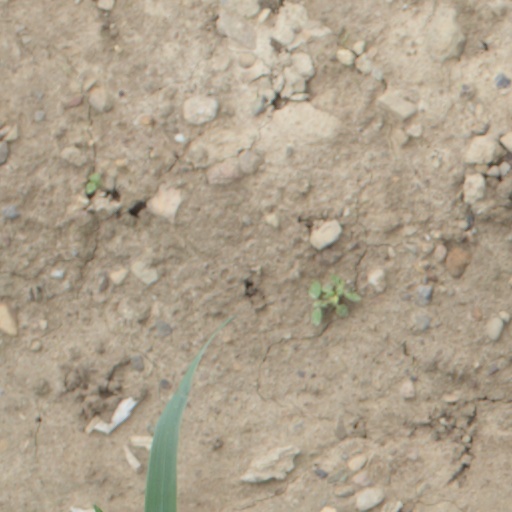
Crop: wheat